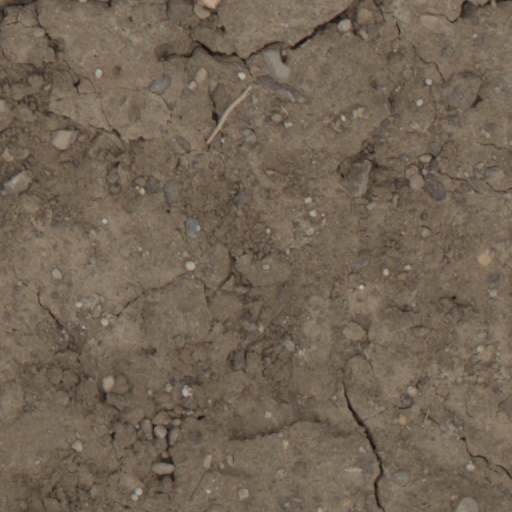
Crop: wheat